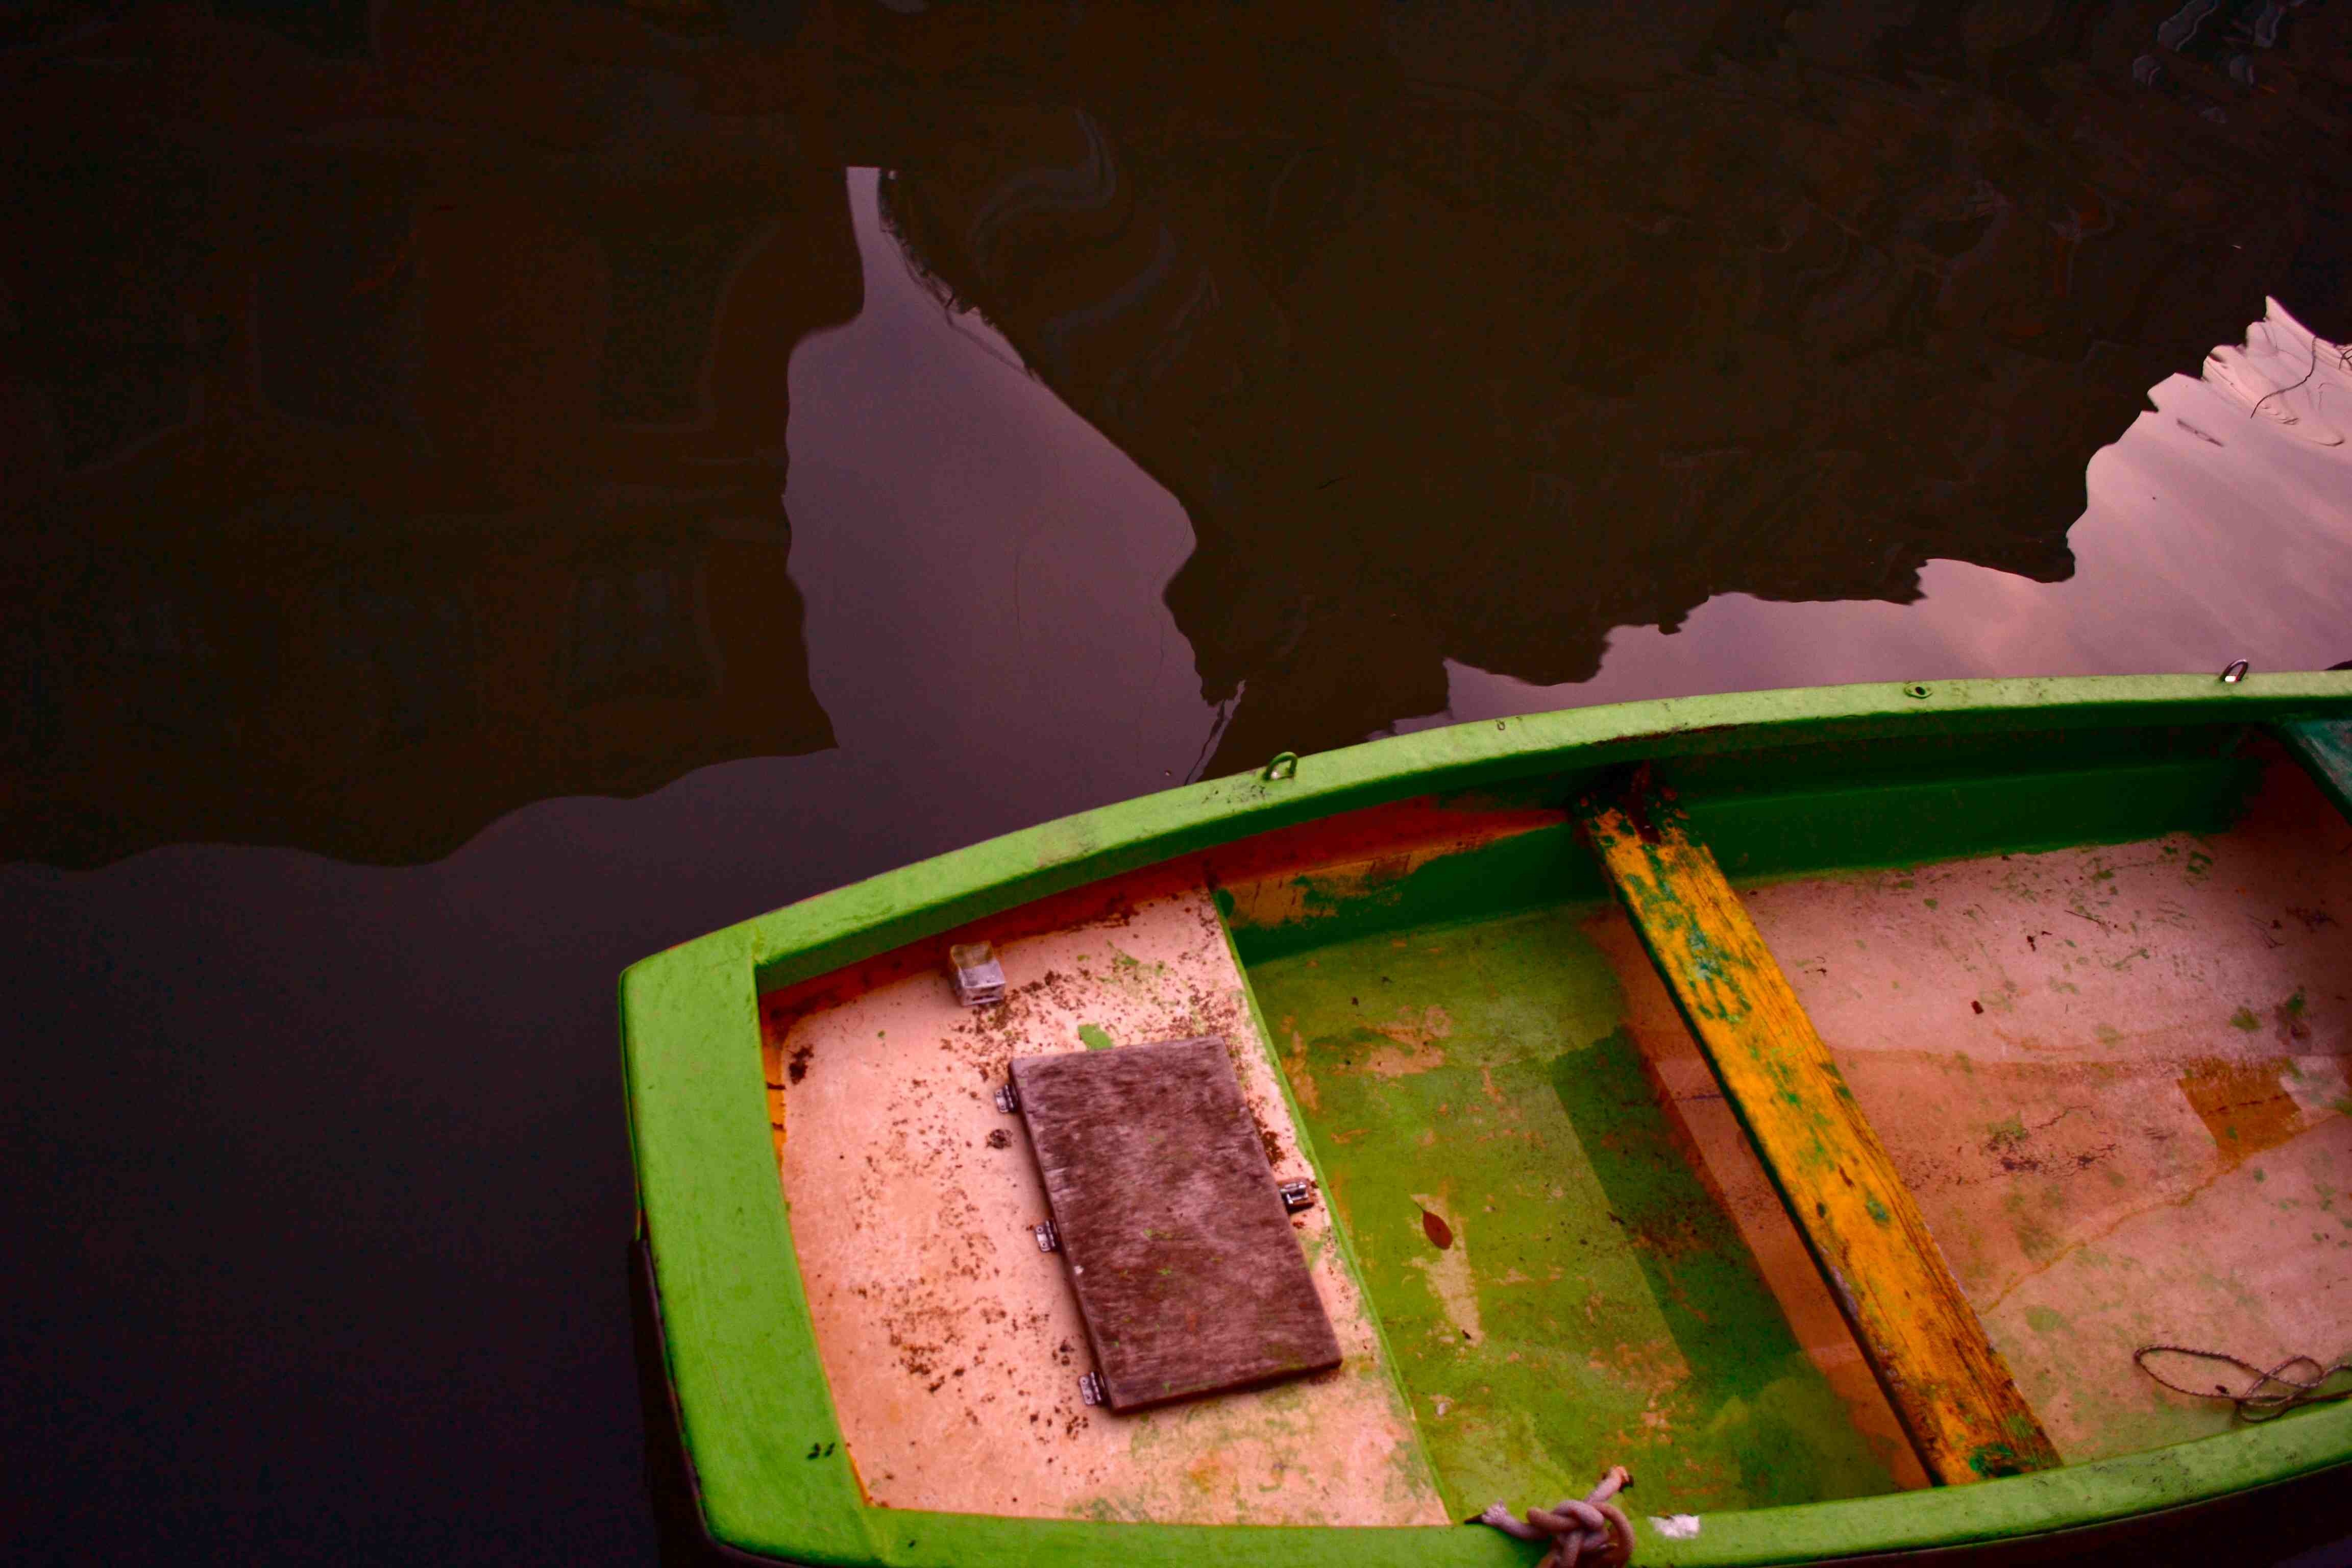
flower, food, green, color, shape, screenshot